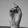
ASL letter: D